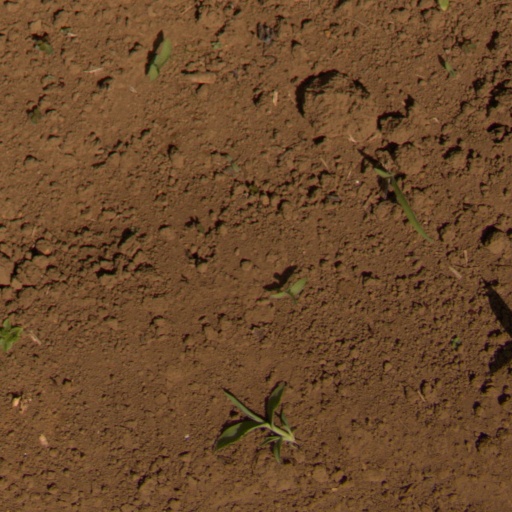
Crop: Jerusalem artichoke